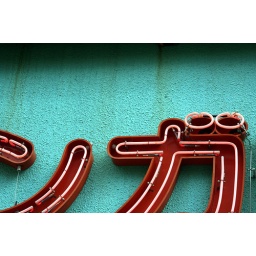
Part of a sign on the front of a building in Osaka. I believe it said &amp;quot;maNGA&amp;quot;